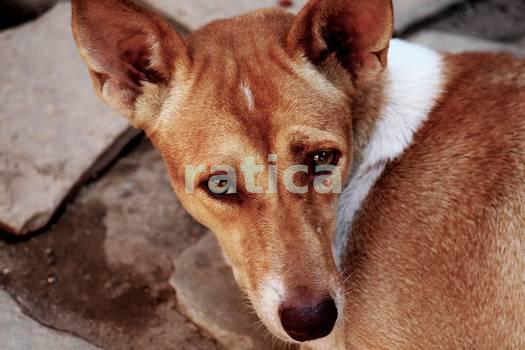
Label: Watermark